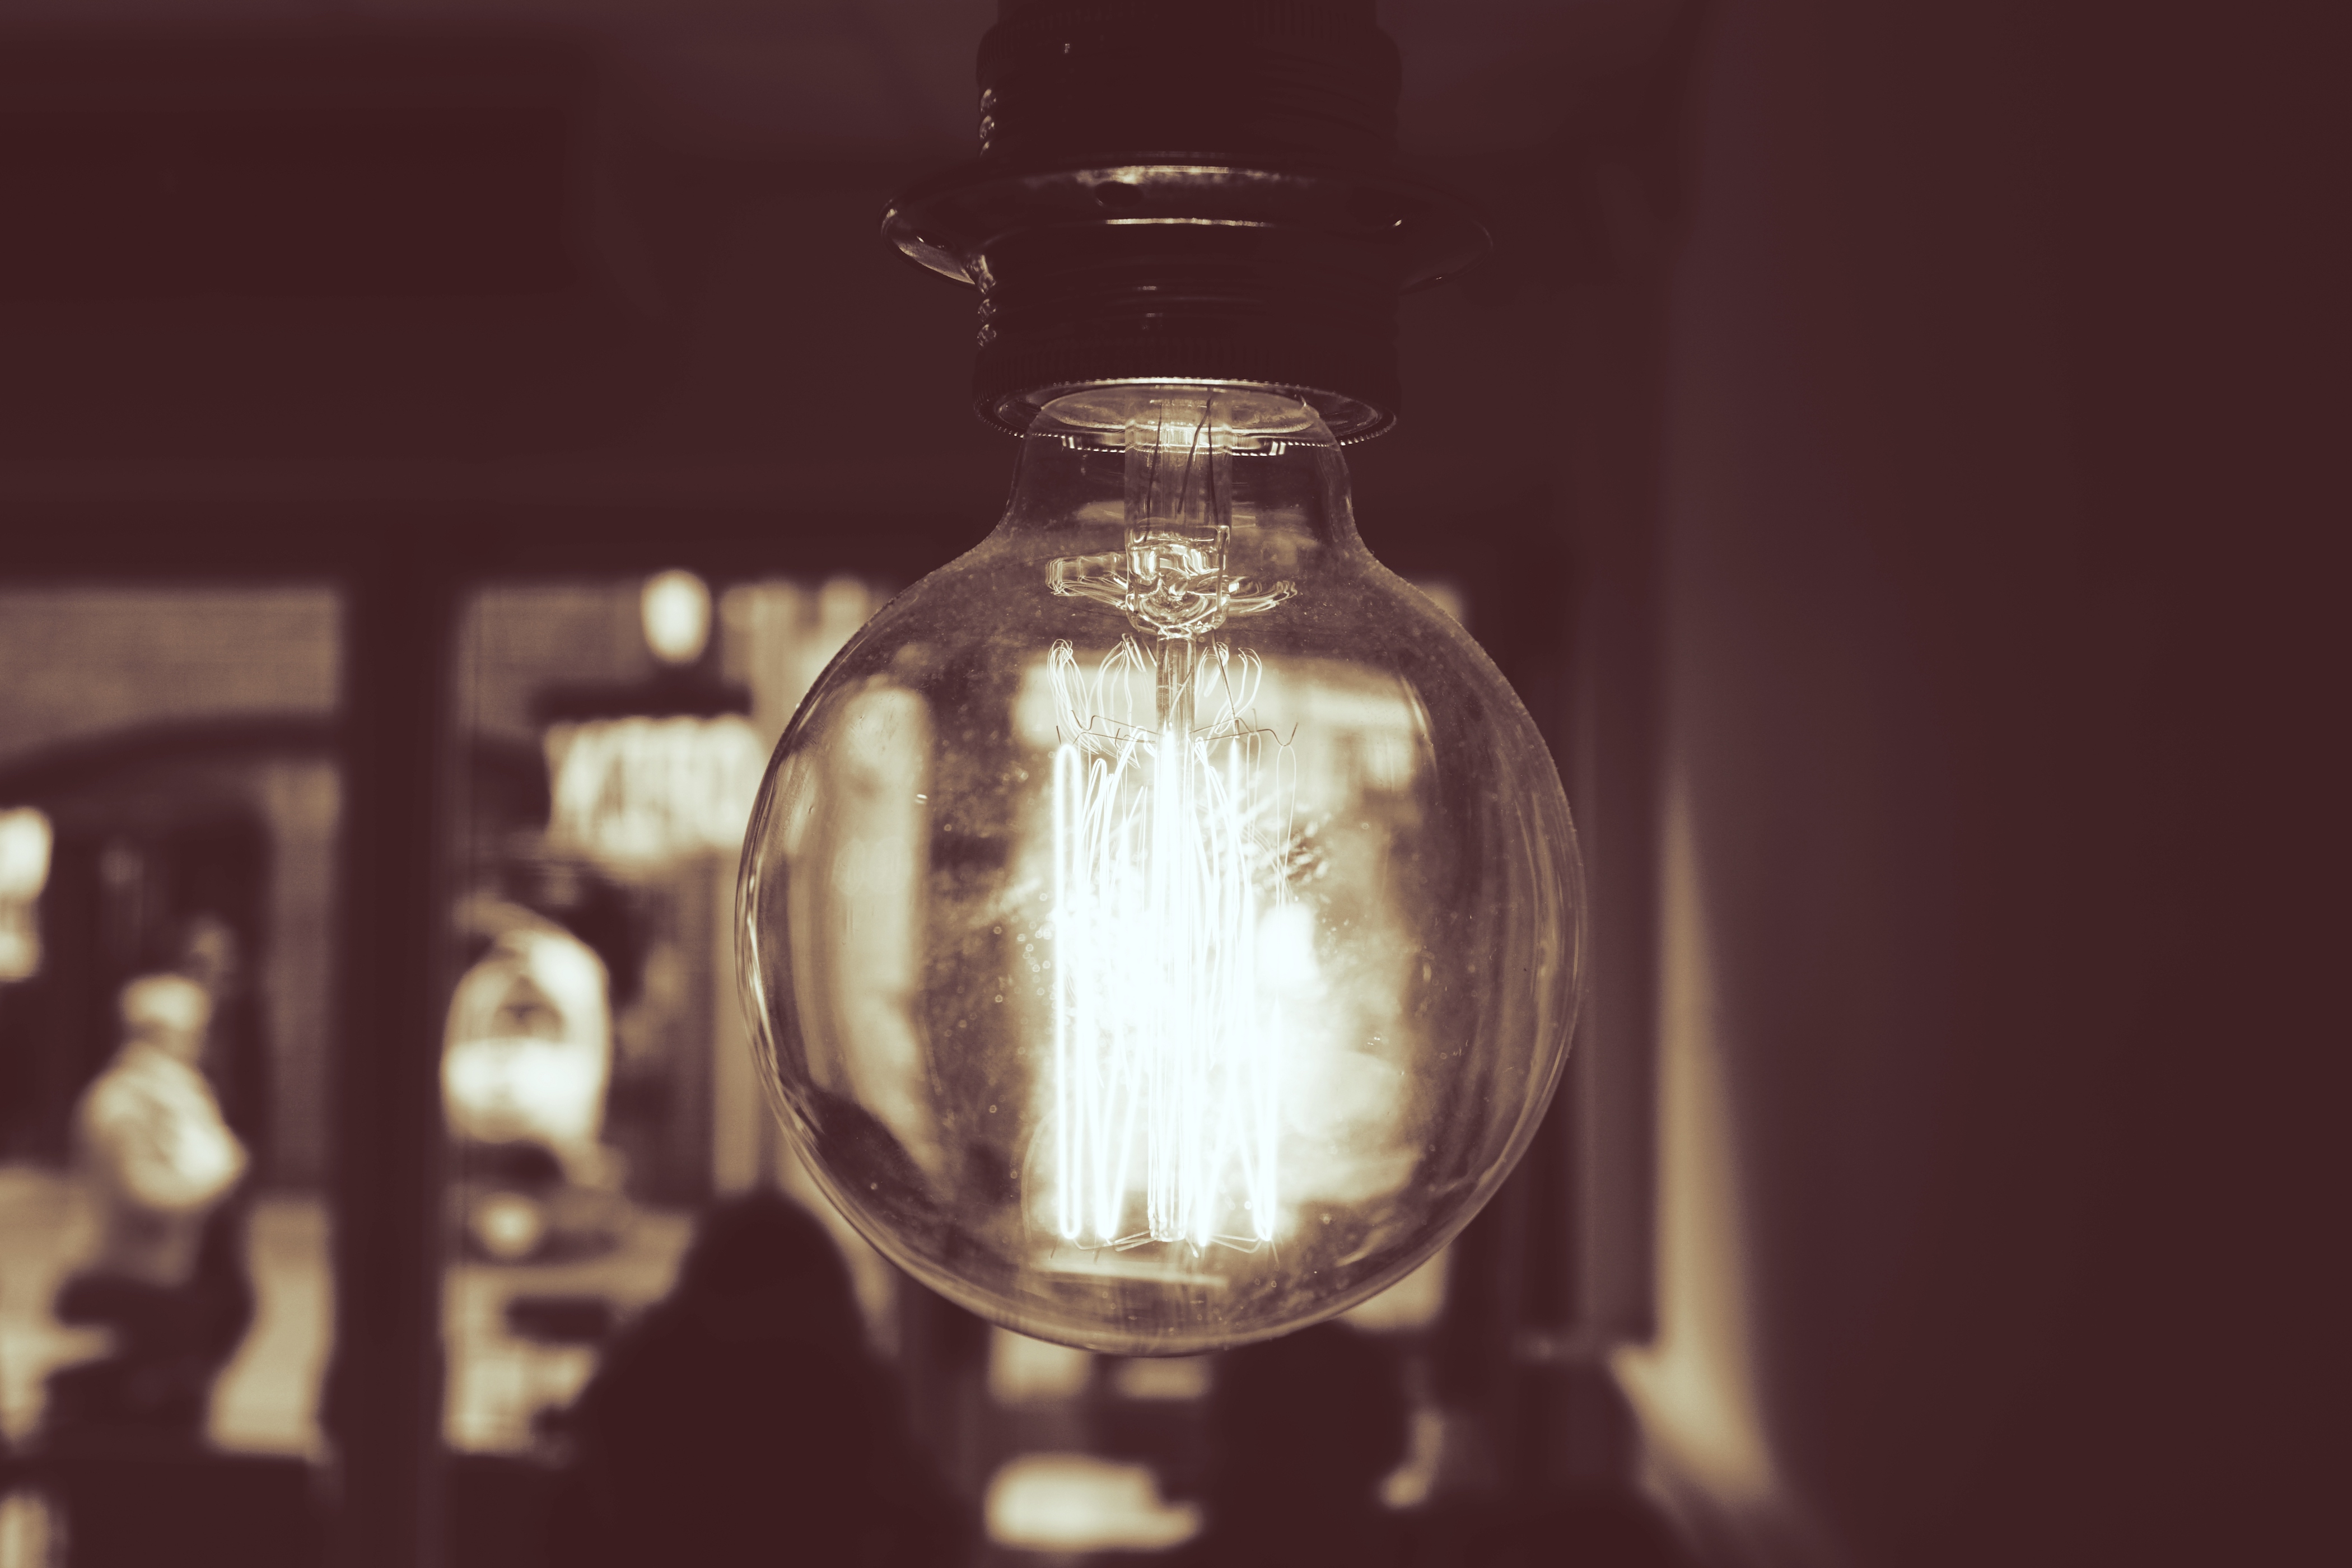
light, lighting, glass, mason jar, glass bottle, Transparent material, light fixture, bottle, shadow, photography, still life photography, incandescent light bulb, black and white, lamp, Tints and shades, reflection